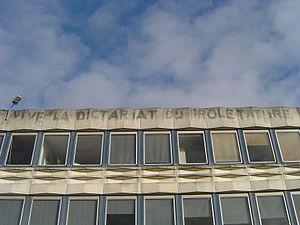
""Vive la dictariat du prolétature"""
L’université Rennes 2, dont le nom administratif est Rennes-II est, avec l’université de Rennes 1, l’une des deux universités rennaises. Elle a été créée en 1969, issue de l’ancienne faculté de lettres de l’université de Rennes dont l’origine remonte à la création de l’université ducale de Bretagne en 1460 à Nantes.